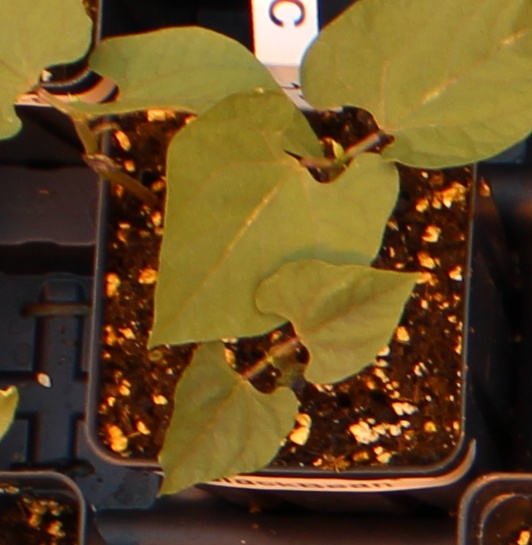
Label: Blackbean